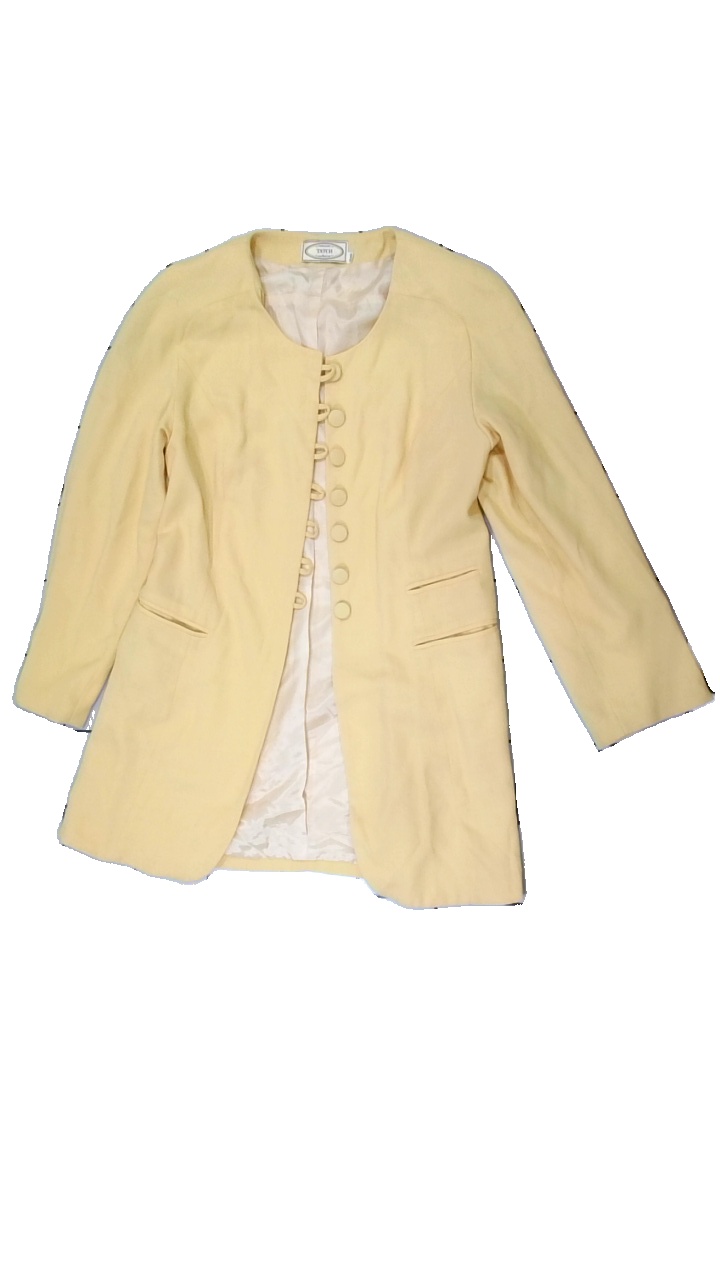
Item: Jacket (Ladies)
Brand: Thatch
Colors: Yellow
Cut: Tight
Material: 54% Cotton 46% Polyester
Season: All
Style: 80s
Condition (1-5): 4
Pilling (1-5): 5
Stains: Minor
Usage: Reuse
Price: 100-150